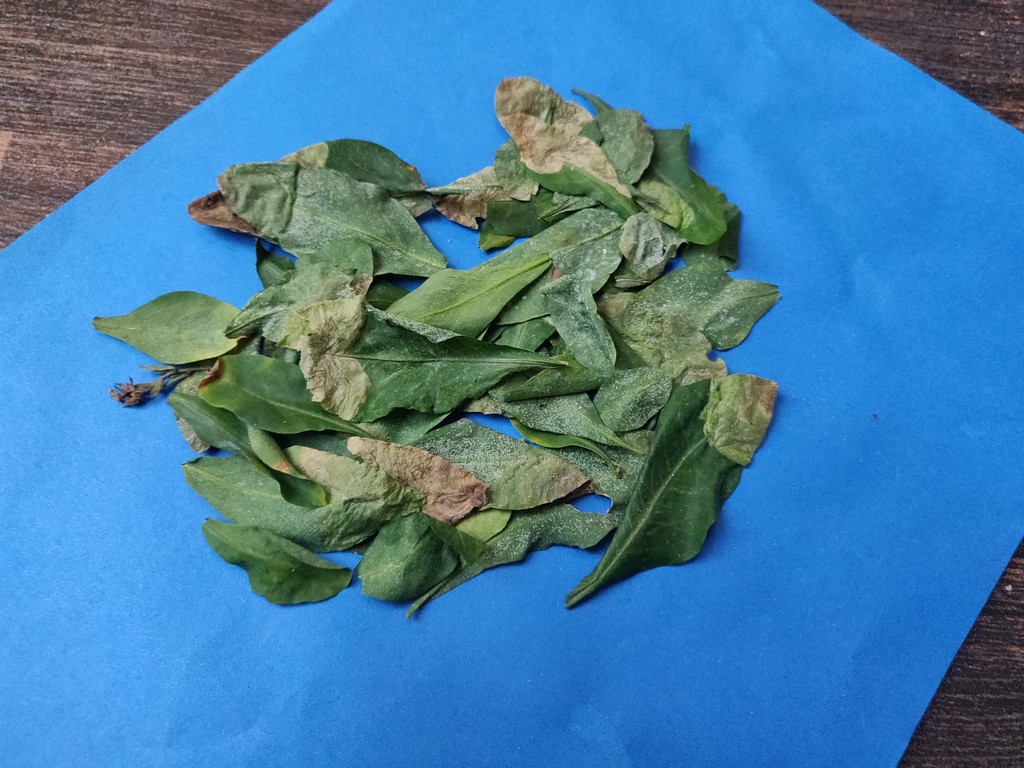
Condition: Unhealthy
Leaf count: multiple
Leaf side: unknown